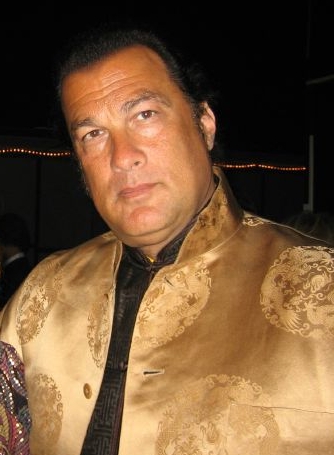
สตีเวน ซีกัล

| name = สตีเวน ซีกัล
| image = Steven seagalpa.jpg
| caption = ซีกัลในงานโพลสตาร์อะวอร์ด เมื่อเดือนกุมภาพันธ์ พ.ศ. 2549
| birthplace = แลนซิง (รัฐมิชิแกน)|แลนซิง รัฐมิชิแกน สหรัฐอเมริกา
| birthplace = แลนซิง (รัฐมิชิแกน)|แลนซิง รัฐมิชิแกน สหรัฐอเมริกา
| othername = ชุงดรัก ดอร์เจ (Chungdrag Dorje)ทาเคชิเงมิจิ (Takeshigemichi)
| website =
| spouse = มิยาโกะ ฟูจิตานิ (พ.ศ. 2518–2529) เอเดรียน ลา รุสซา (พ.ศ. 2527–2530) เคลลี เลอบรอก (พ.ศ. 2530–2539)
| other = อริสซา โวล์ฟ
| goldenraspberryawards = 1994 Golden Raspberry Awards|Worst Director1994 "On Deadly Ground"
สตีเวน ฟรีเดอริก ซีกัล (, เกิด 10 เมษายน 2495) เป็นนักแสดง ผู้ผลิตภาพยนตร์ ผู้เขียนบท ผู้กำกับภาพยนตร์ นักศิลปะการต่อสู้ ผู้ฝึกสอนไอคิโด นักดนตรี รองนายอำเภอสำรองและผู้ประกอบวิสาหกิจชาวอเมริกัน จบปริญญา มหาวิทยาลัย Fullerton แคลิฟอร์เนีย
== ผลงานที่ผ่านมา ==
* "Above the Law" (1988)
* "Hard to Kill" (1990)
* "Marked for Death" (1990)
* "Out for Justice" (1991)
* "Under Siege" (1992)
* "On Deadly Ground" (1994)
* "Under Siege 2: Dark Territory" (1995)
* "Executive Decision" (1996)
* "The Glimmer Man" (1996)
* "Fire Down Below" (1997)
* "The Patriot (1998 film)|The Patriot" (1998)
* "Get Bruce" (1999)
* "Prince of Central Park" (2000) – เป็นโปรดิวเซอร์
* "Exit Wounds" (2001)
* "Ticker" (2001)
* "Half Past Dead" (2002)
* "The Foreigner" (2003)
* "Out for a Kill" (2003)
* "Belly of the Beast" (2003) – ถ่ายทำในประเทศไทย
* "Out of Reach" (2004)
* "Clementine" (2004)
* "Into the Sun" (2005)
* "Submerged" (2005)
* "Today You Die" (2005)
* "Black Dawn" (2005)
* "Mercenary for Justice" (2006)
* "Shadow Man" (2006)
* "Attack Force" (2006)
* "Flight of Fury" (2007)
* "Urban Justice" (2007)
* "Pistol Whipped" (2008)
* "The Onion Movie" (2008)
* "Kill Switch" (2008)
* "Against The Dark" (2009)
* "Driven To Kill" หรือ "Ruslan" (2009)
* "The Keeper" (2009)
* "On The Run" หรือ "Dangerous Man" (2009)
== อ้างอิง ==
หมวดหมู่:นักแสดงอเมริกัน
หมวดหมู่:พุทธศาสนิกชนชาวอเมริกัน
หมวดหมู่:ชาวอเมริกันเชื้อสายเยอรมัน
หมวดหมู่:ชาวอเมริกันเชื้อสายอังกฤษ
หมวดหมู่:ชาวอเมริกันเชื้อสายรัสเซีย
หมวดหมู่:ชาวอเมริกันเชื้อสายดัตช์
หมวดหมู่:ชาวอเมริกันเชื้อสายยิว
หมวดหมู่:ชาวอเมริกันเชื้อสายไอริช
หมวดหมู่:บุคคลจากศาสนาคริสต์ที่เปลี่ยนไปนับถือศาสนาพุทธ
หมวดหมู่:นักไอกิโดชาวอเมริกัน
หมวดหมู่:นักยูโดชาวอเมริกัน
หมวดหมู่:นักคาราเต้ชาวอเมริกัน
หมวดหมู่:บุคคลจากแลนซิง (รัฐมิชิแกน)
หมวดหมู่:ผู้กำกับภาพยนตร์ชาวอเมริกัน
หมวดหมู่:สตันต์แมนชาวอเมริกัน